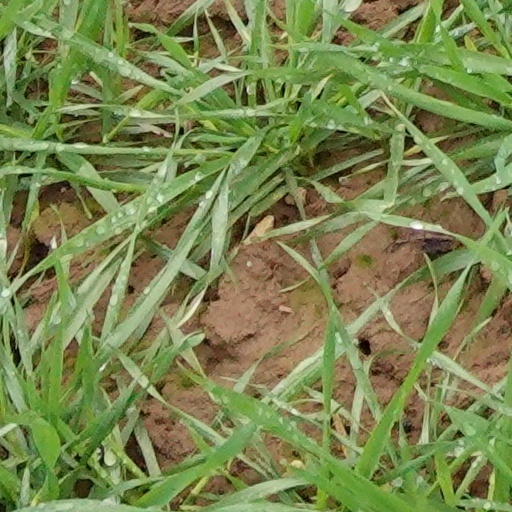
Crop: wheat